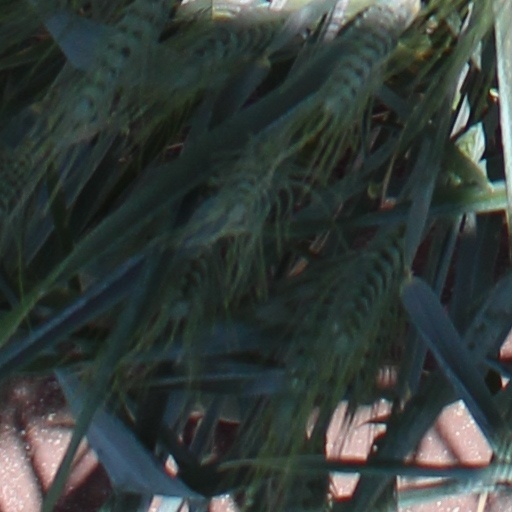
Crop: wheat